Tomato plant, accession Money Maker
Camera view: vertical (180 deg); turntable rotation: 180 degrees
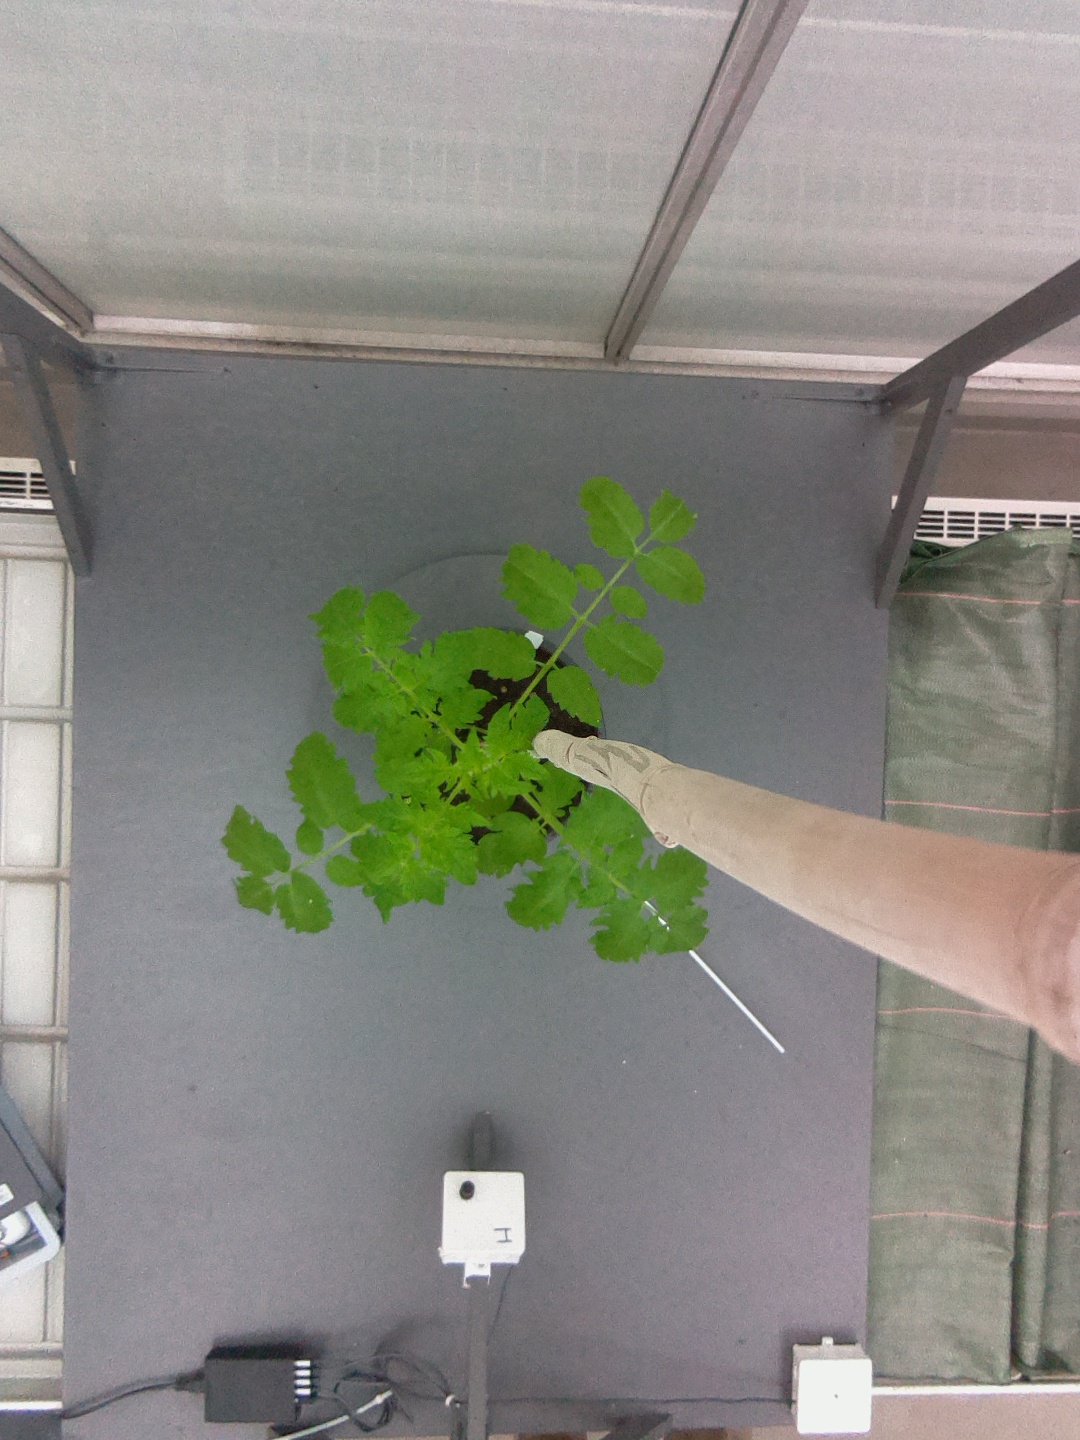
BBCH growth stage 13: 6 of true leaves visible